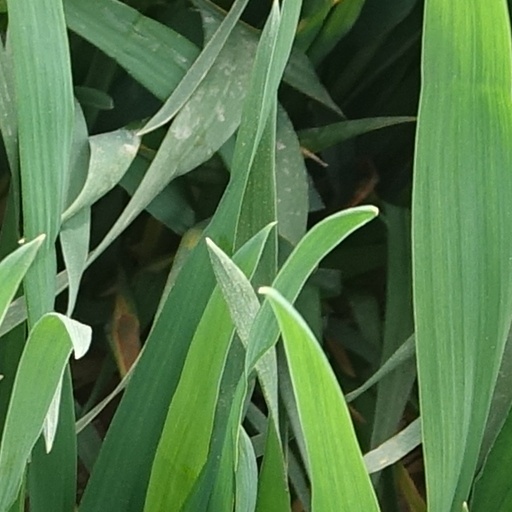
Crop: wheat